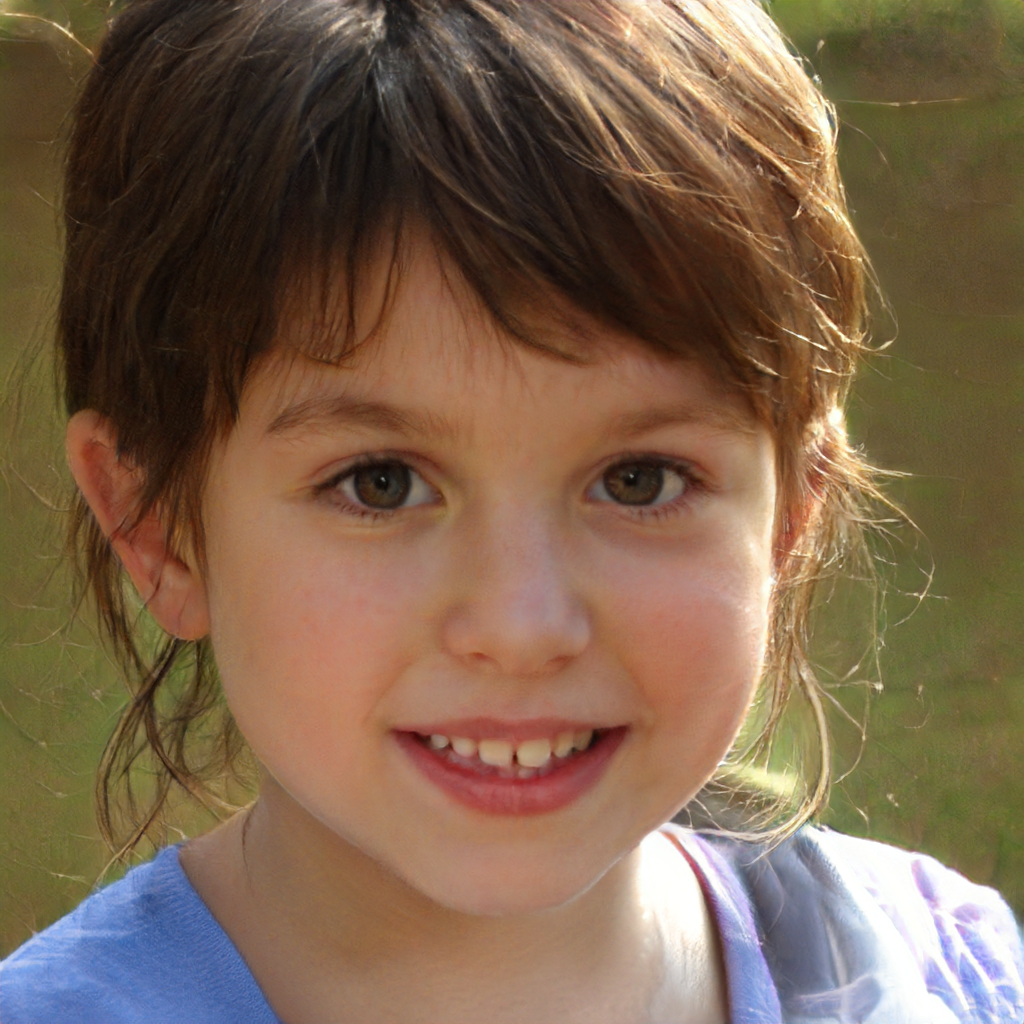
Portrait style: Real Portrait